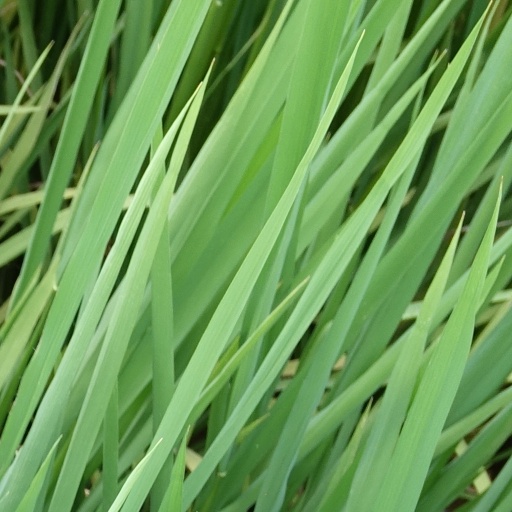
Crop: rice